Wounded Game

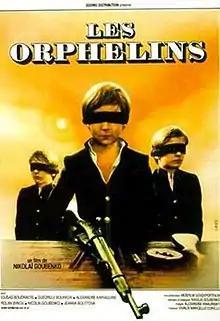
Original French film poster

Wounded Game (also released on video in the US as The Orphans) is a 1977 Soviet drama film directed by Nikolai Gubenko. It was entered into the 1977 Cannes Film Festival.